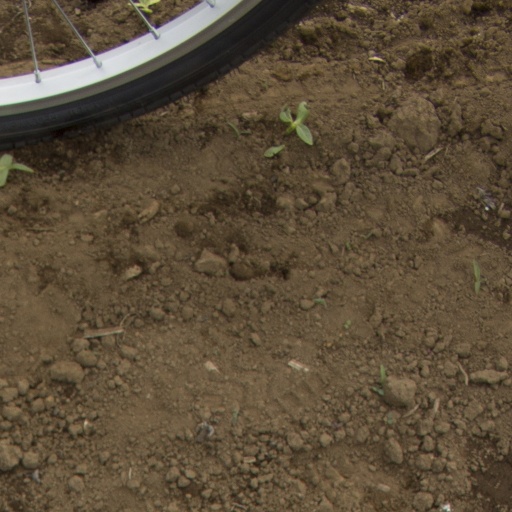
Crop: Jerusalem artichoke